Gali Paranthe Wali

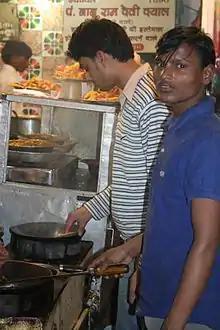
Gali Parathi Wali in Chandni Chowk is known for its parathas, December 2006.

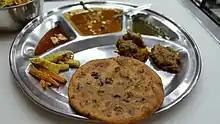
Pea paratha

Gali Paranthe Wali or Paranthe wali Gali (literally "the bylane of flatbread") is a narrow street in the Chandni Chowk area of Delhi, India, noted for its series of shops selling paratha, an Indian flatbread.